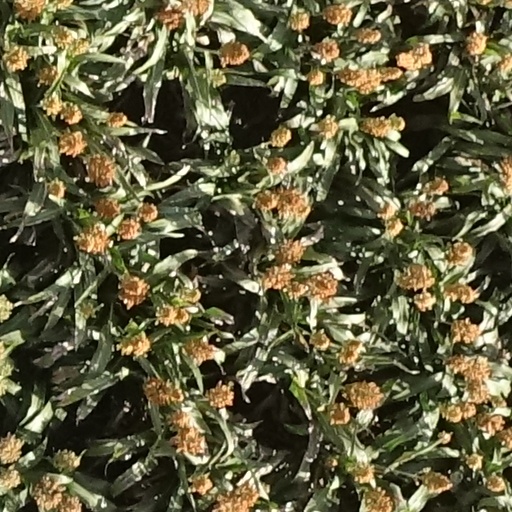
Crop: sorghum